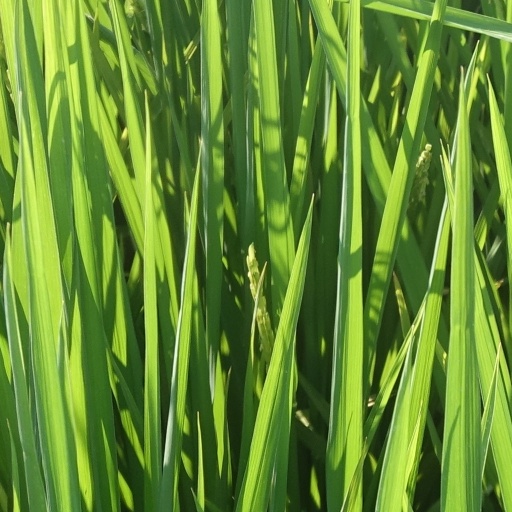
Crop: rice